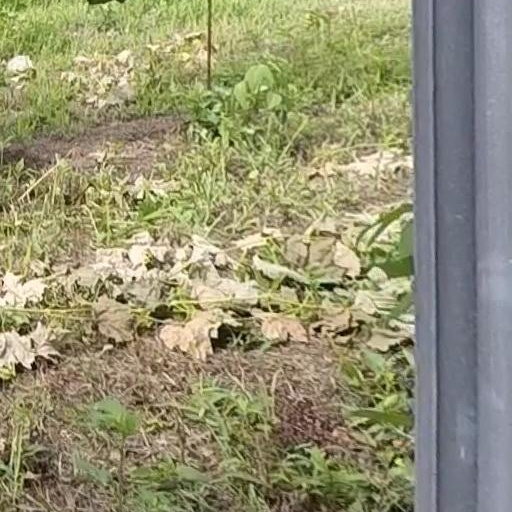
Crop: grape